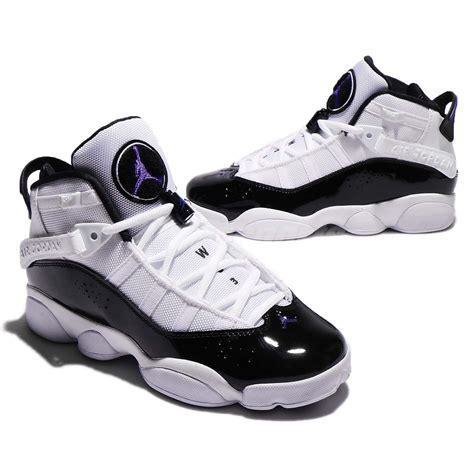
Brand: Jordan
Model: 6 Rings